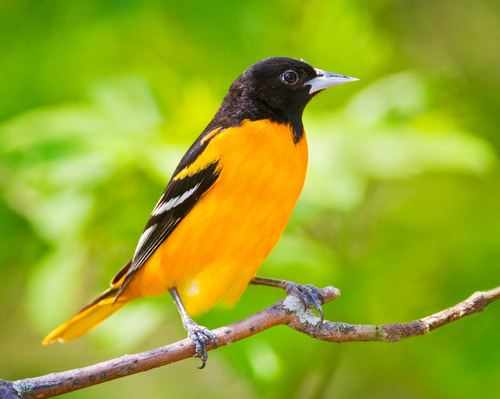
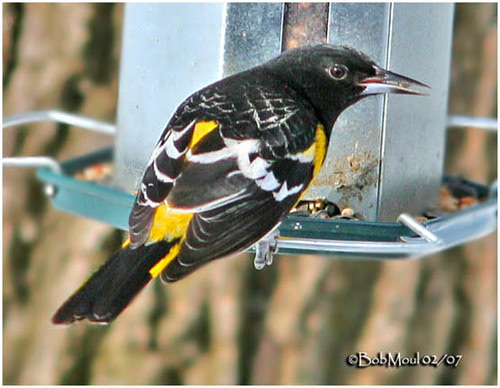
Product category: misc
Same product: yes